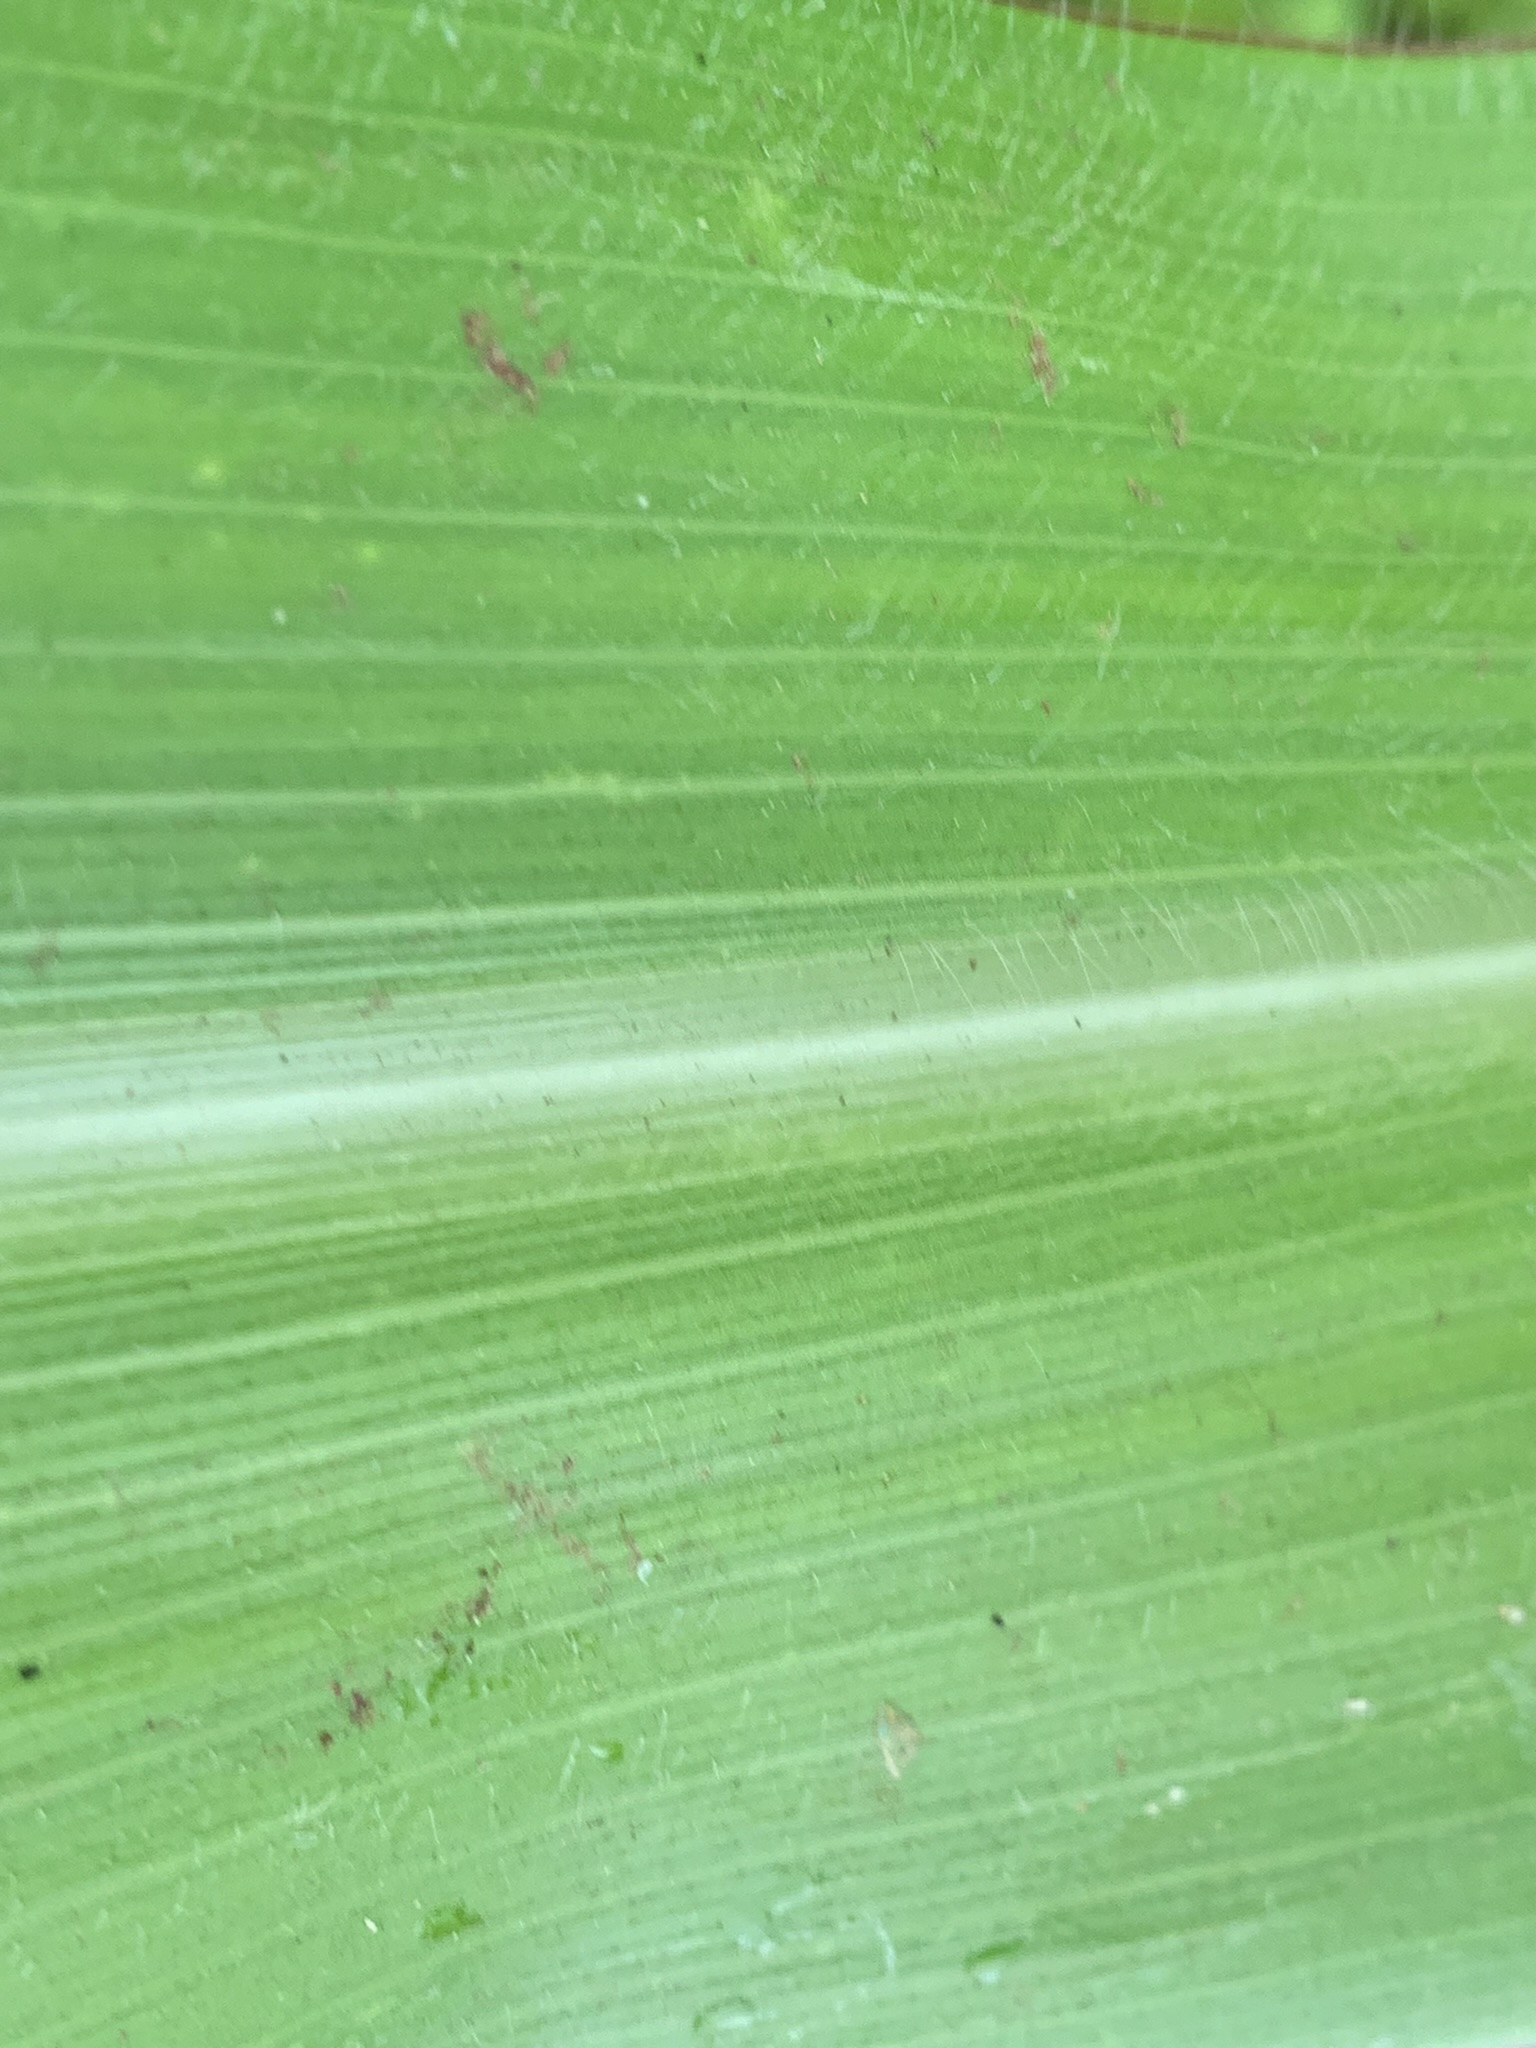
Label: Healthy